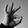
ASL letter: F